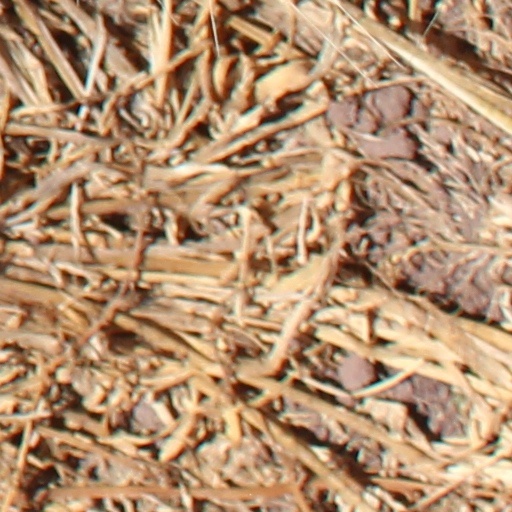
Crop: wheat